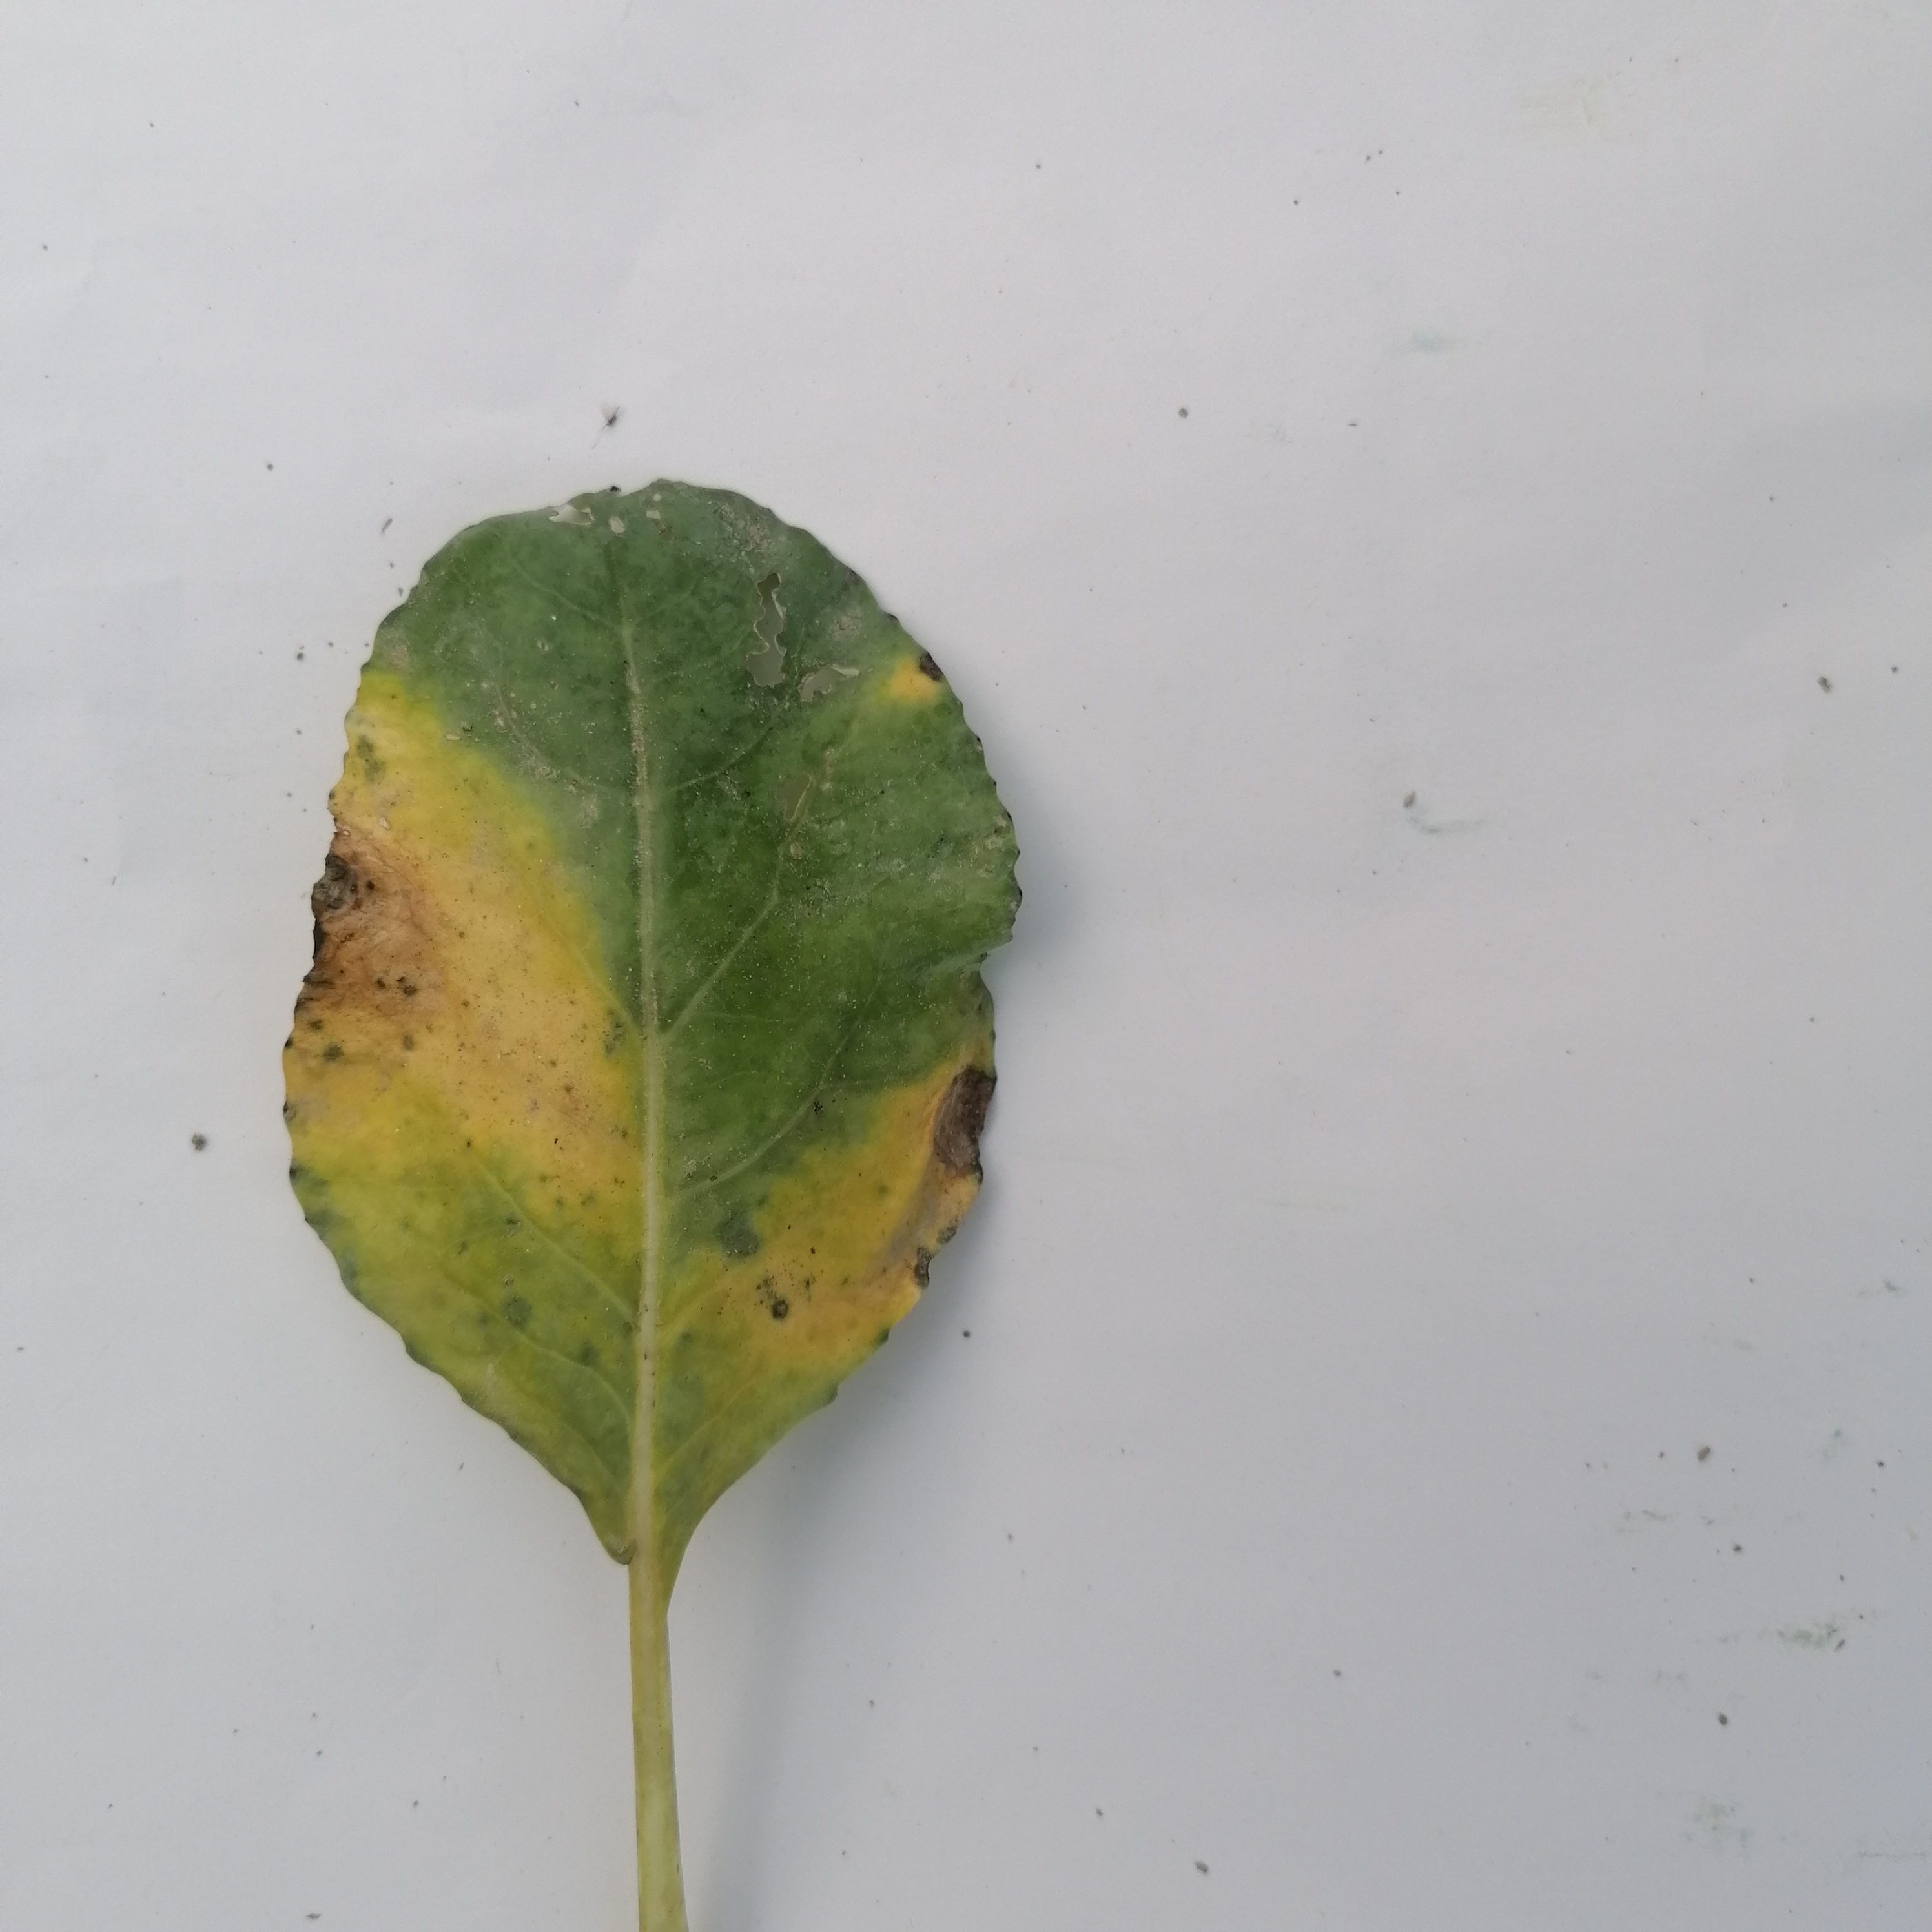
Label: Black Rot